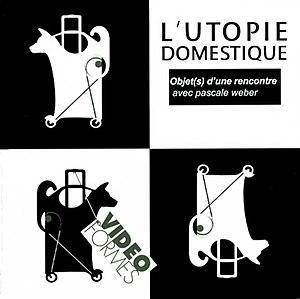
L'Utopie domestique - Objet(s) de la rencontre, éd. Un- Deux- Quatre, Clermont-Ferrand, 2004. Catalogue de la résidence de Pascale Weber à Vidéoformes.
Pascale Weber est une artiste et essayiste française qui a produit de nombreux dessins, photographies, films et installations, performances, happenings, textes critiques et théoriques, essais, poèmes, nouvelles et roman, faisant de l'art et de la création les fondements d'une éthique et d'un projet de vie.